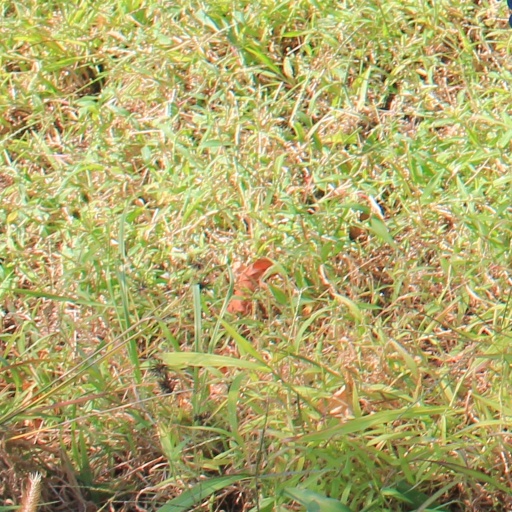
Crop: grape